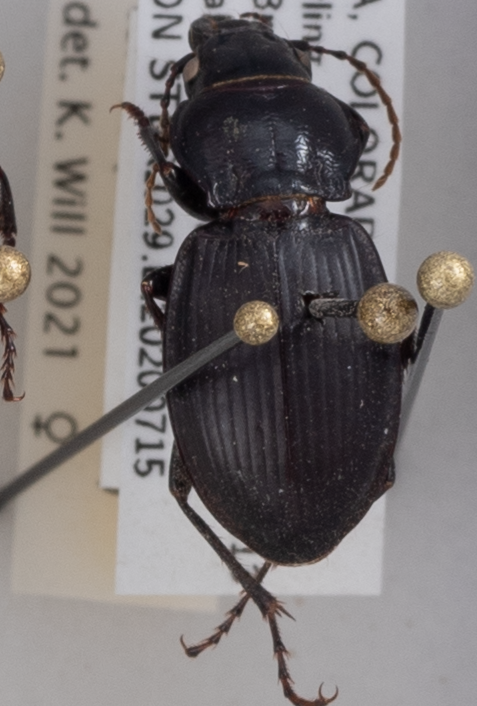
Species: Cyclotrachelus torvus
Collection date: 2020-07-15
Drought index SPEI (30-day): -1.93
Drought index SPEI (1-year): -1.22
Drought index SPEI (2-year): -0.24